International Motor Show Germany

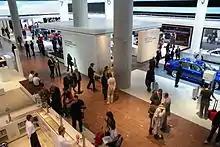
Inside the BMW pavilion at the IAA 2009

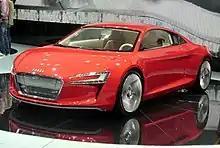
Audi e-tron at the 2009 Frankfurt Motor Show

The theme of the 2009 Frankfurt Motor Show can best be summed up in one word: "electrification." Virtually every manufacturer has unveiled a vehicle using the latest battery technology.